Takeoff (rapper)

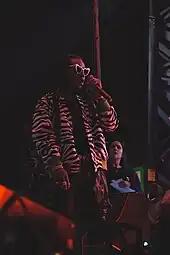
Takeoff performing at the 2017 VELD Music Festival

Migos achieved their first number one single in 2016 with "Bad and Boujee" (featuring Lil Uzi Vert), peaking on the "Billboard" Hot 100 during the week of January 21, 2017. The song has gone on to be certified four times platinum by the Recording Industry Association of America (RIAA). While he can be seen in one of the background scenes in the music video, Takeoff is not featured nor credited on the song. Takeoff claimed that he was not featured on the song because he was busy at the time of recording. His absence from the song resulted in many memes.